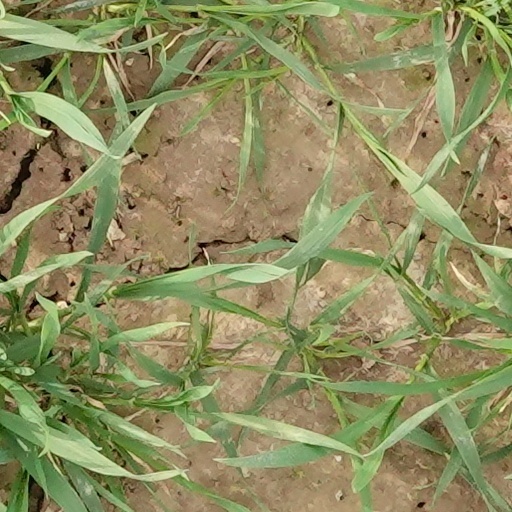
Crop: wheat